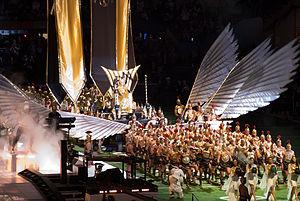
Madonna, née Madonna Louise Ciccone le 16 août 1958 à Bay City dans le Michigan, est une chanteuse, danseuse, actrice, productrice de cinéma, réalisatrice et femme d'affaires américaine.
Les spectacles de la mi-temps ou Halftime Shows sont une tradition se déroulant lors des mi-temps de compétitions de football américain de tous niveaux.